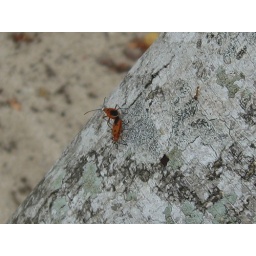
Anyone who's been to Vorovoro should be familiar with these things crawling around the sand and trees